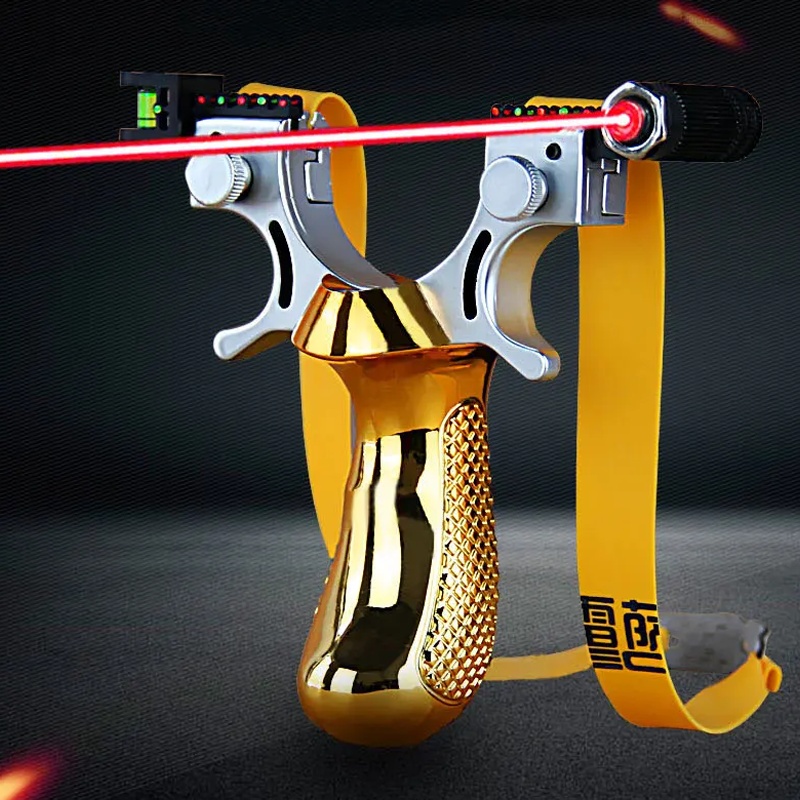
Laser Aiming Slingshot
Laser Aiming Slingshot Pointing In The Right Direction. Item Description Item name: resin 98K slingshot Item material: high hardness resin Handle material: resin Item Hight :11.5cm Outside width：8.1cm Inner width：4cm Head width：2cm Item Weight: 190g Item Usage: Fishing. Item Features 1. Equipped with night light and red laser sight, 5 aiming needles for accurate shooting; 2. The spring quickly flattens the rubber band, fast installation, large elasticity; 3. Ergonomic handle, fit hand curve; 4. Anti curved body, anti-skid grain design; 5. Level calibration and posture correction; 6. Light and small, easy to carry.
Brand: Discounters.pk
Category: Sporting Goods > Outdoor Recreation > Hunting & Shooting > Archery > Archery Tools & Equipment